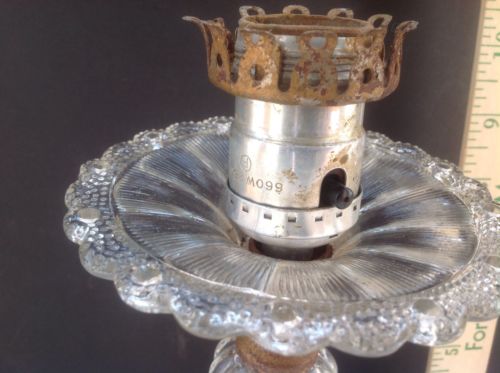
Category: lamp